Philosophical skepticism

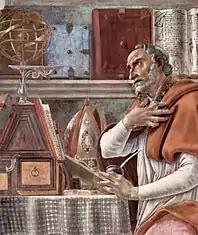
Augustine of Hippo

The works of Sextus Empiricus (c. 200 CE) are the main surviving account of ancient Pyrrhonism. Long before Sextus' time, the Academy had abandoned skepticism and had been destroyed as a formal institution. Sextus compiled and further developed the Pyrrhonists' skeptical arguments, most of which were directed against the Stoics but included arguments against all of the schools of Hellenistic philosophy, including the Academic skeptics.